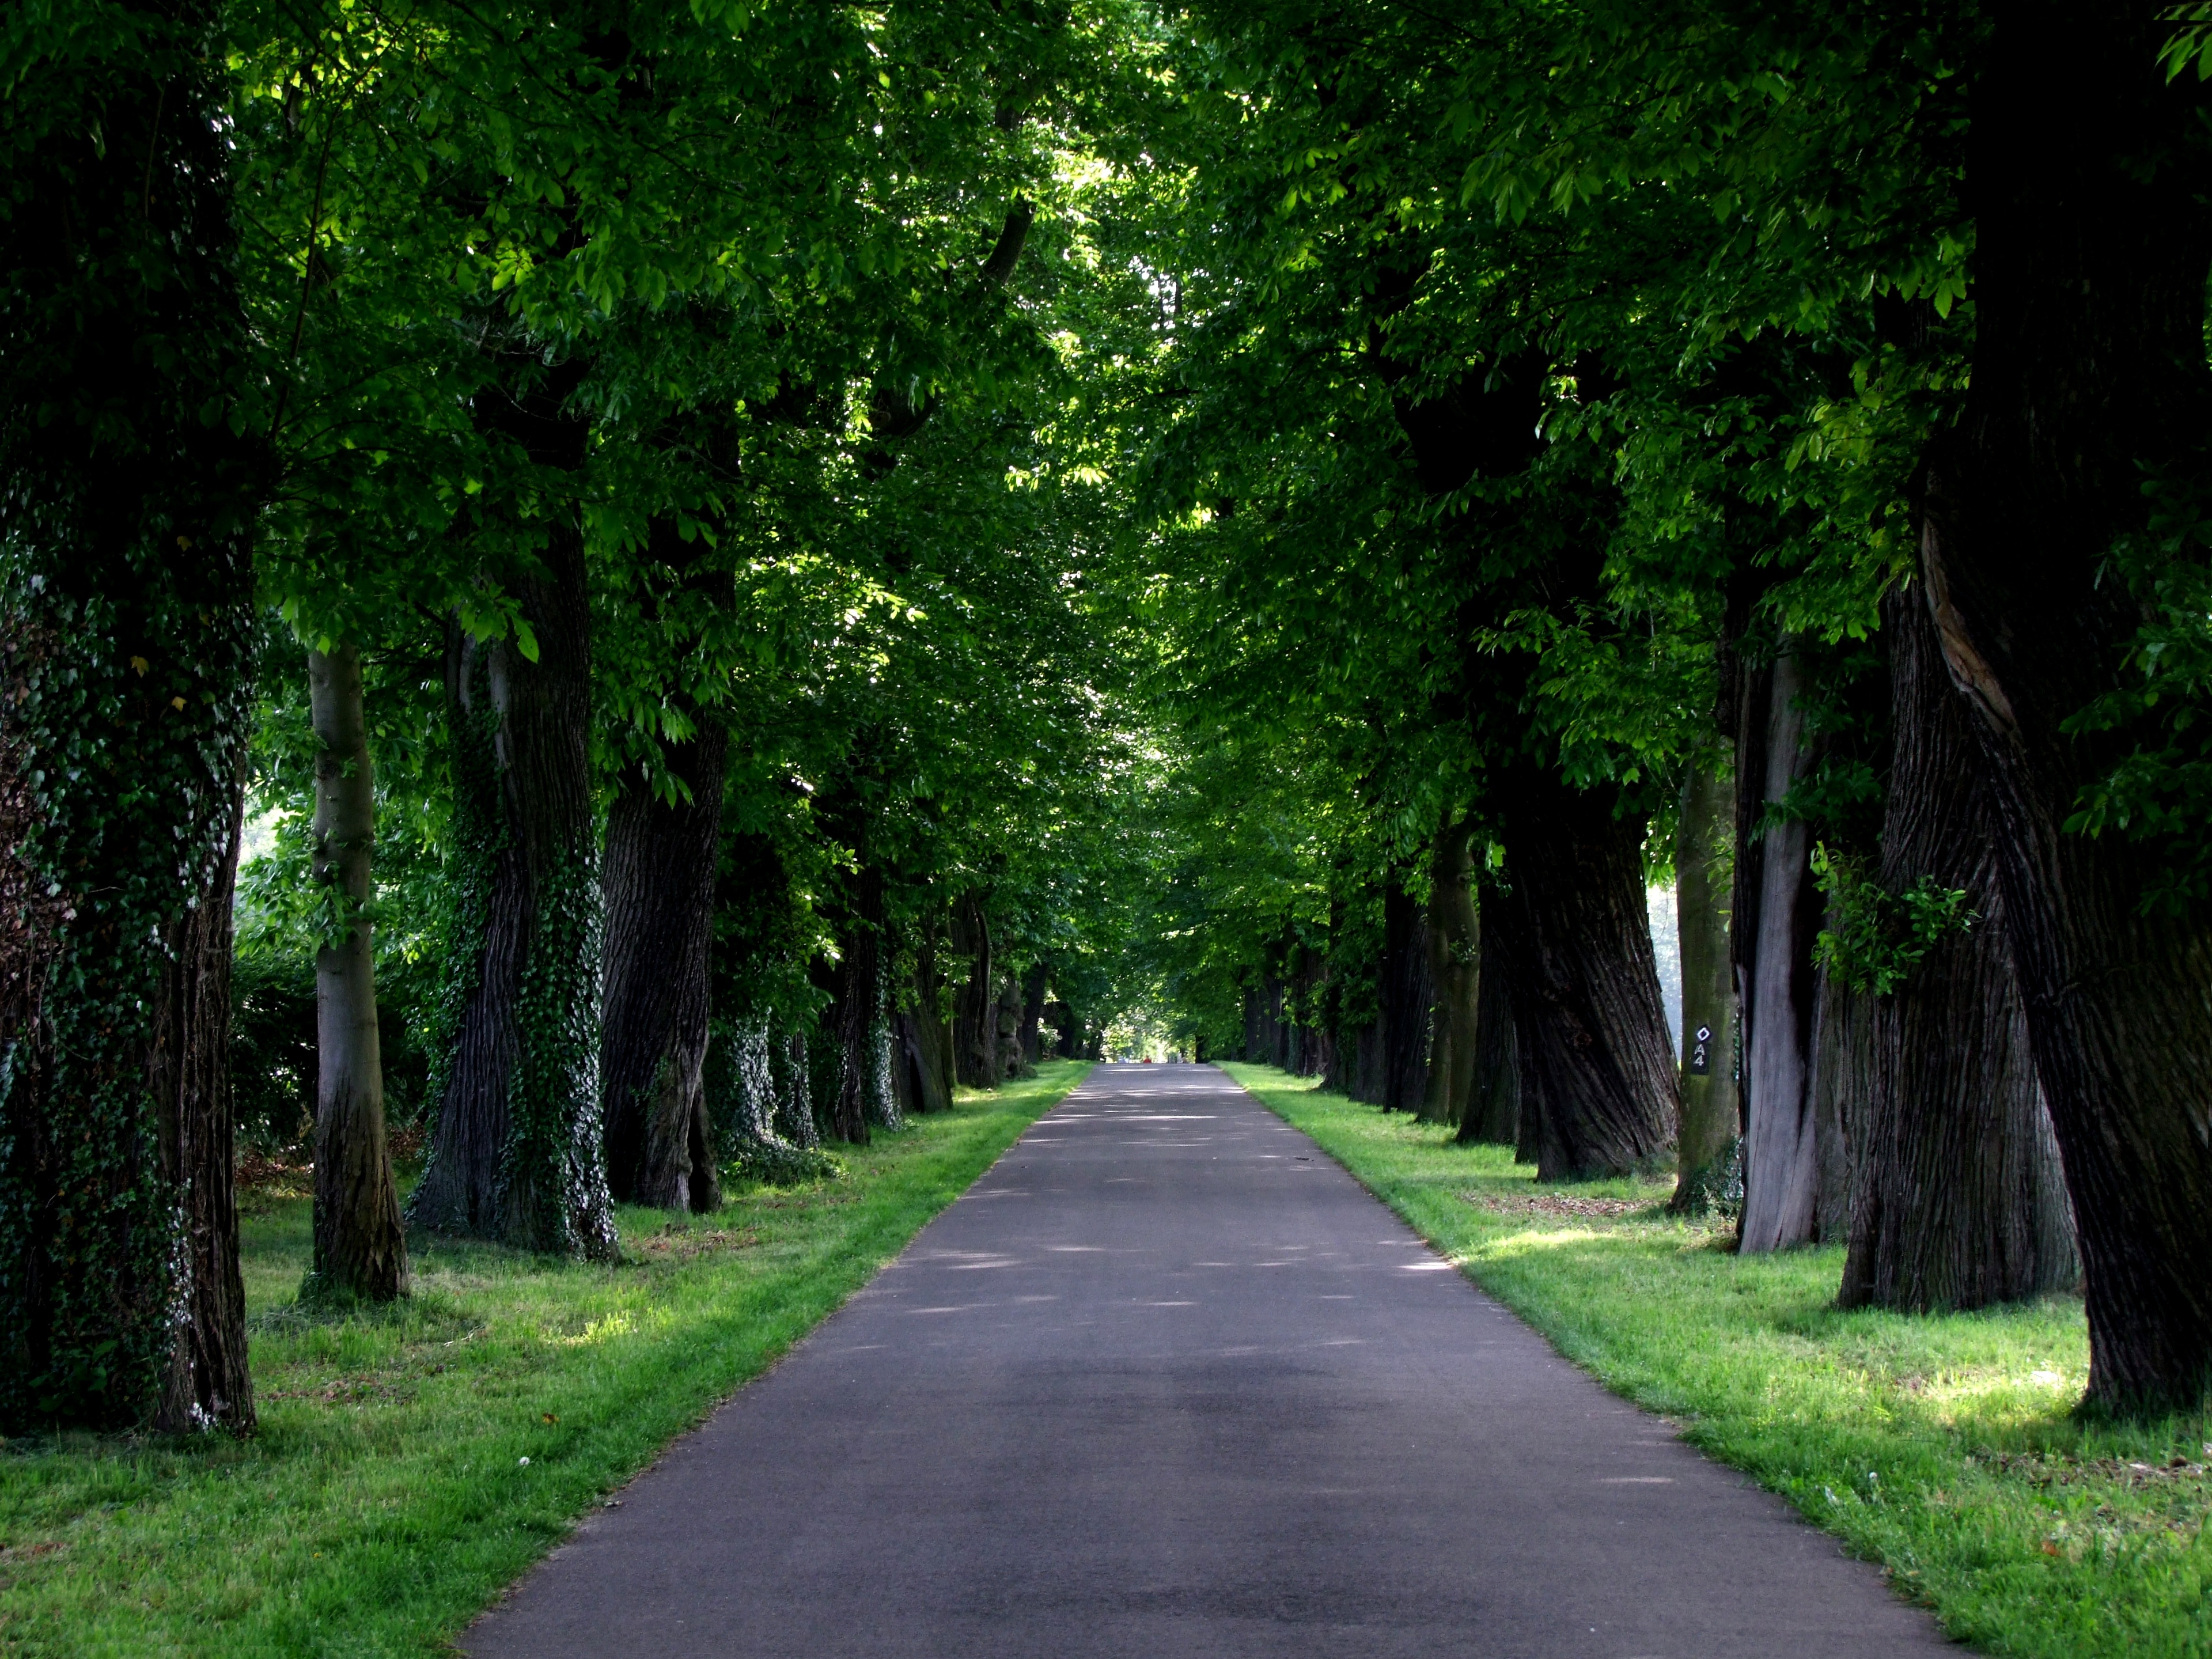
tree, nature, forest, grass, plant, road, lawn, sunlight, leaf, flower, spring, green, jungle, autumn, park, botany, trees, avenue, shady, woodland, habitat, mood, tree lined avenue, large trees, natural environment, woody plant